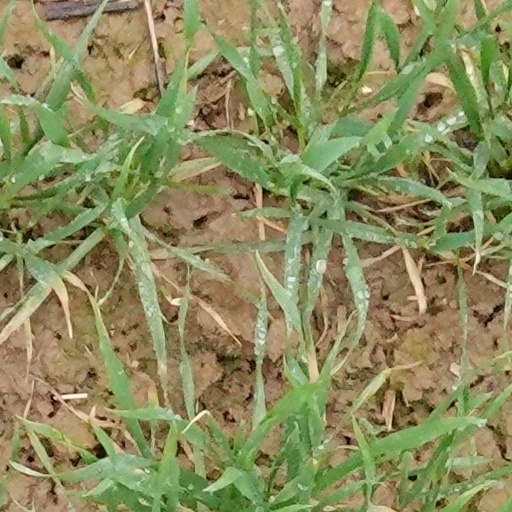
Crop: wheat